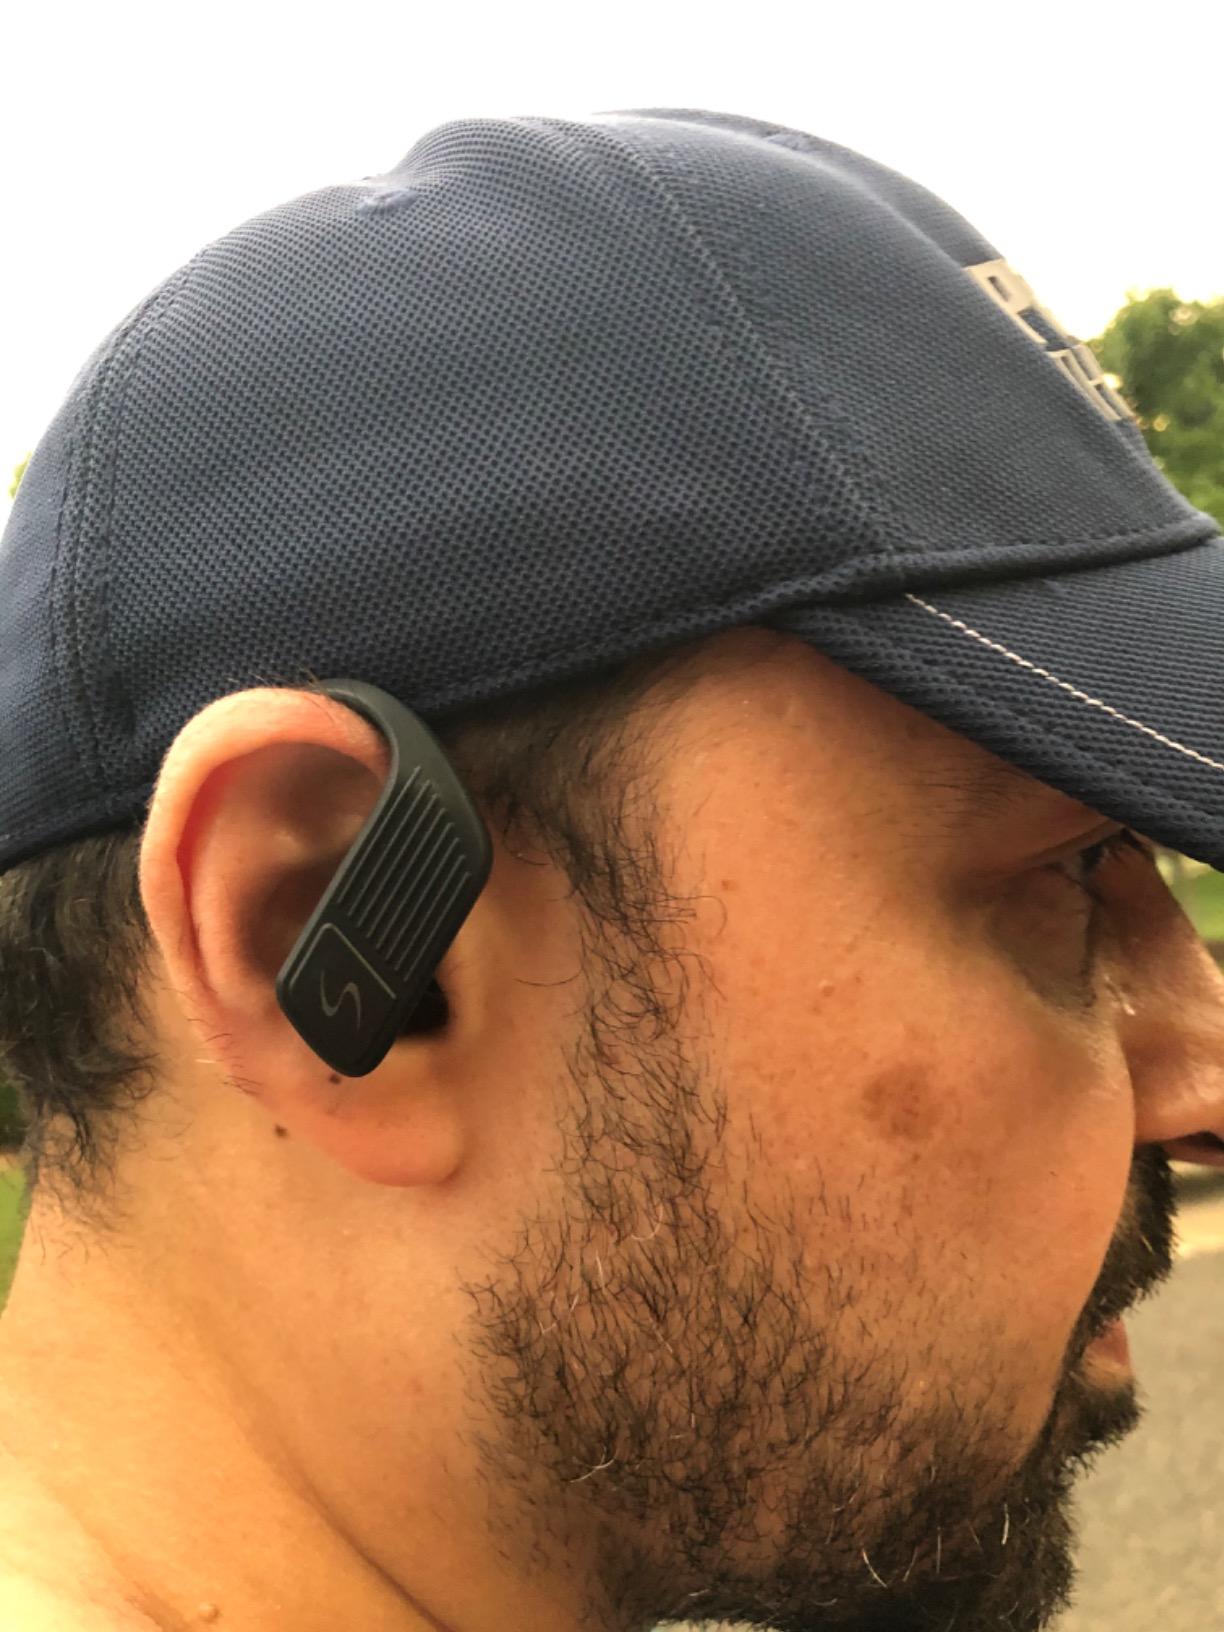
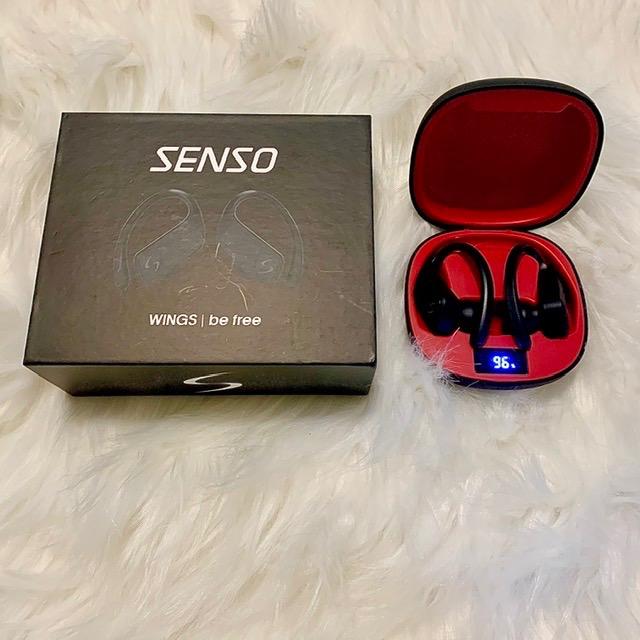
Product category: earbuds
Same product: yes